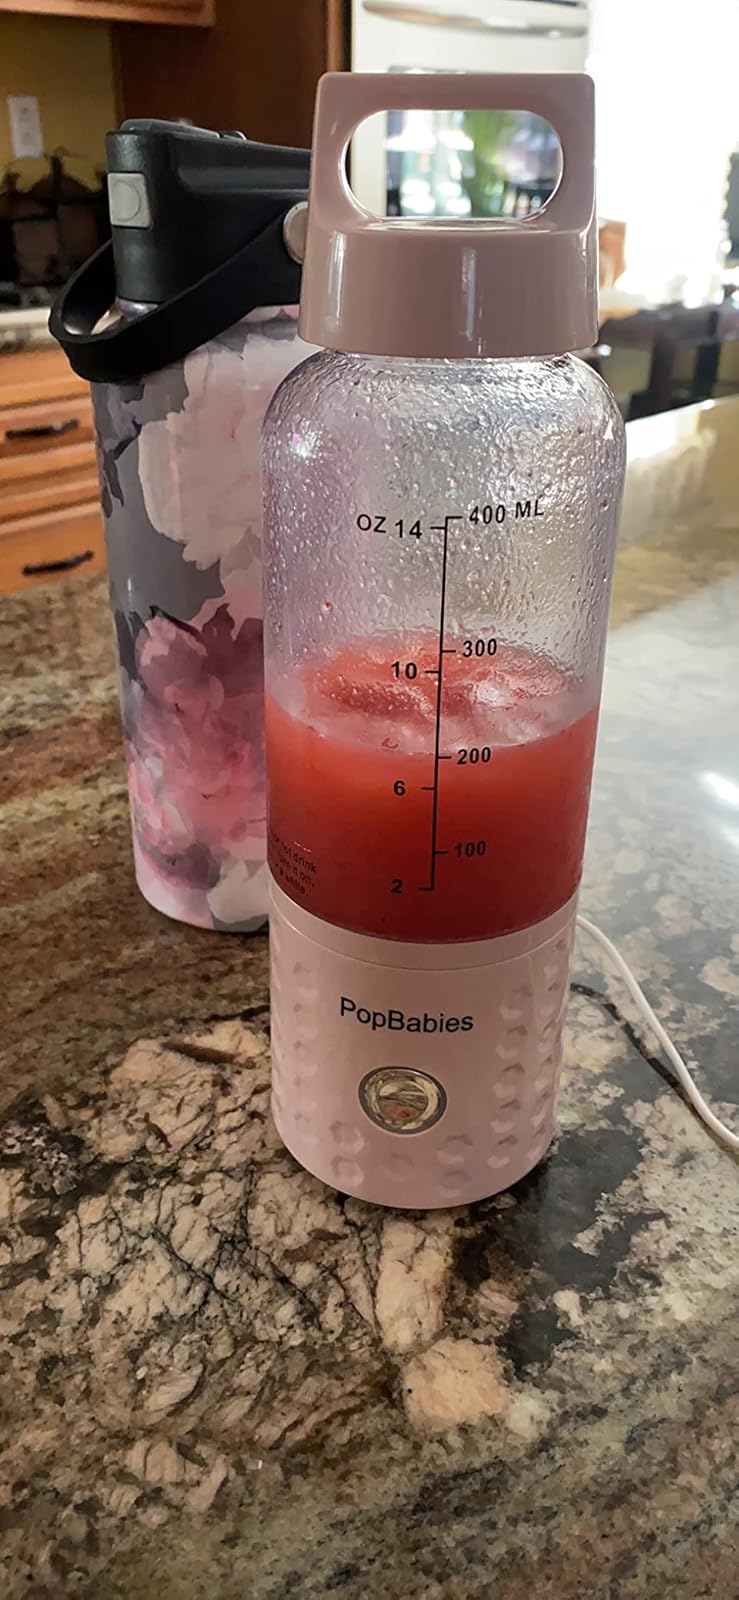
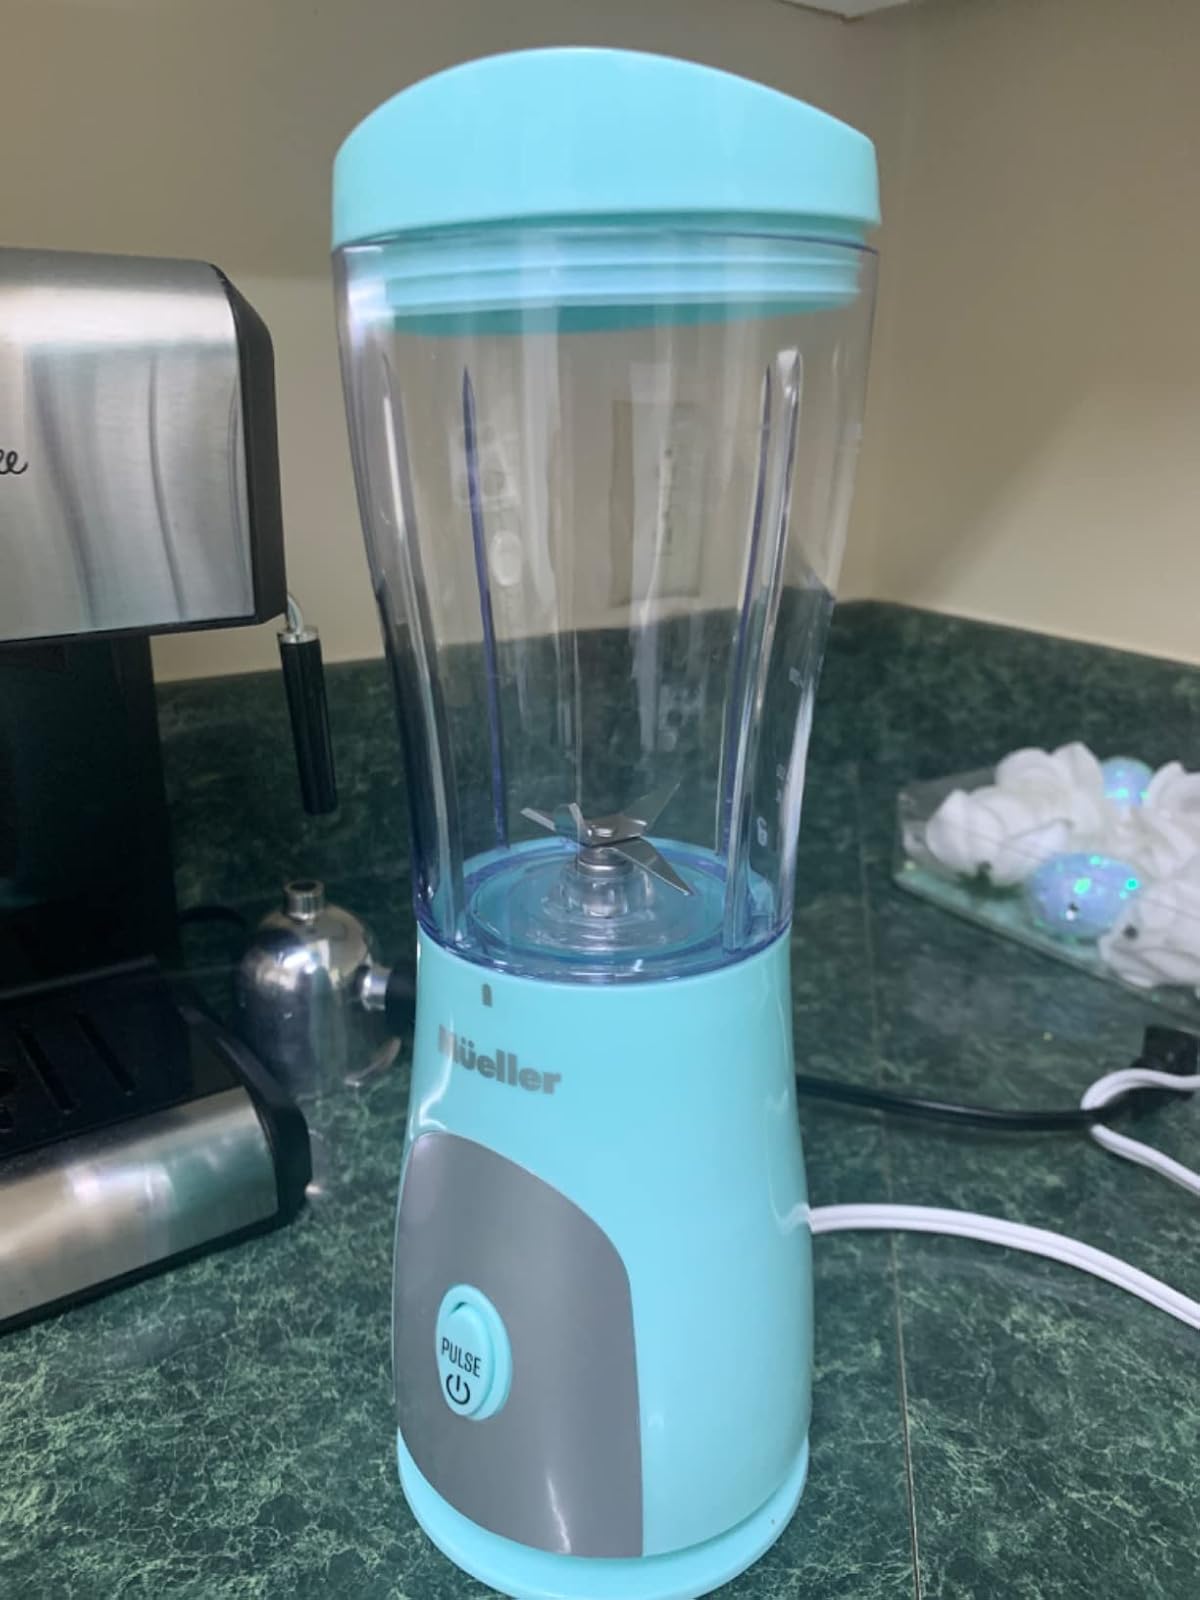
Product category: items_blender
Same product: no